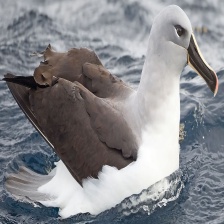
Species: ALBATROSS
Scientific name: DIOMEDEIDAE